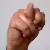
The image shows a hand gesture representing the letter 'N' in Indian Sign Language.